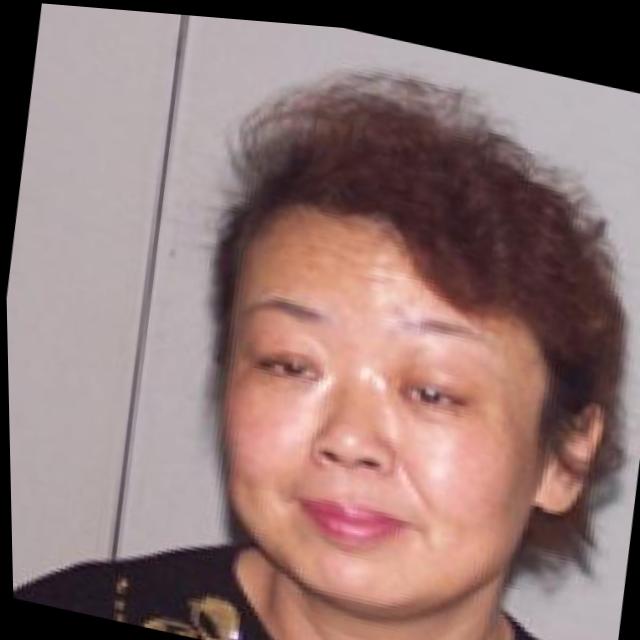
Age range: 45-64